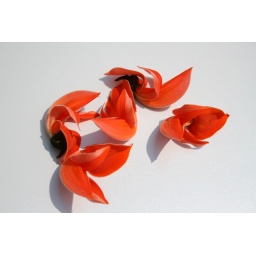
Fishing camp road trip... picked some flowers from a tree by the road and put them on the car... and click!!!